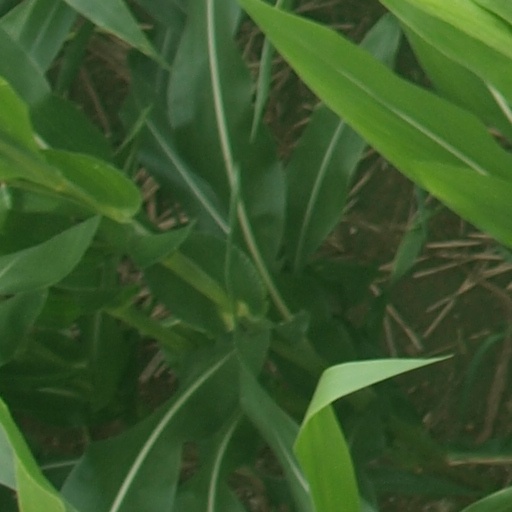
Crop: maize; corn